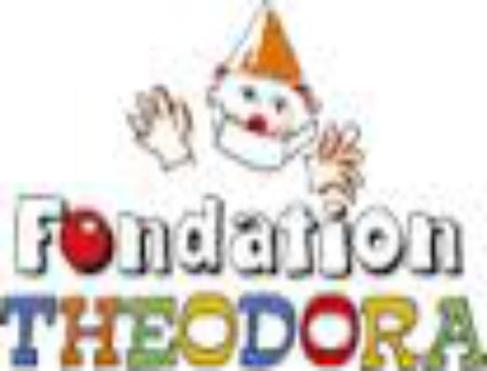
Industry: Others